Rugby World Cup

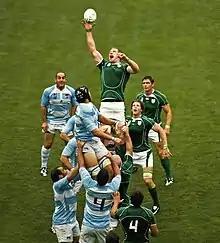
Ireland v Argentina in 2007

The 2007 competition was hosted by France, with matches also being held in Wales and Scotland. South Africa claimed their second title by defeating defending champions England 15–6. The biggest story of the tournament, however, was Argentina who racked up wins against some of the top European teams—France, Ireland, and Scotland—to finish first in the Pool of death and finish third overall in the tournament. The attention from Argentina's performance led to Argentina participating in SANZAAR and the professionalization of rugby in Argentina.